List of mammals of New York

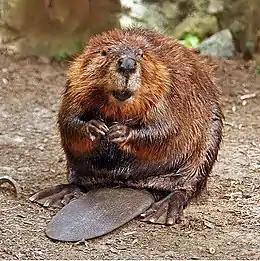
The North American beaver is the state mammal of New York.

The following tags are used to highlight each species' conservation status as assessed by the International Union for Conservation of Nature: